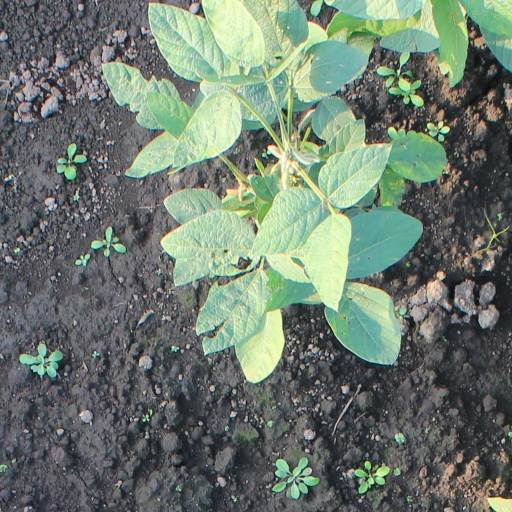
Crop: soybean